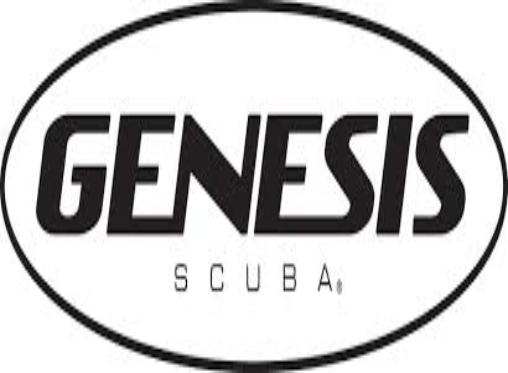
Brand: Genesis
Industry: Transportation